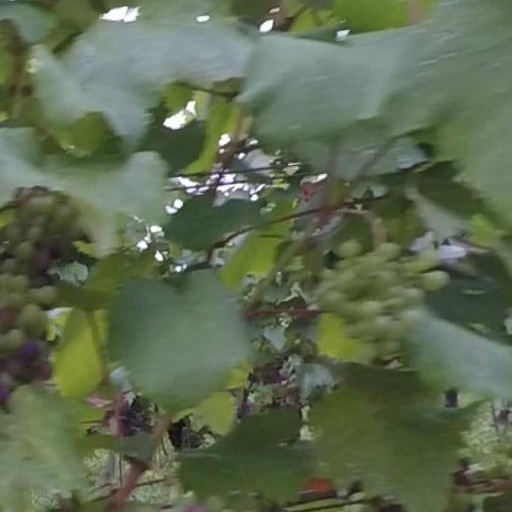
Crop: grape